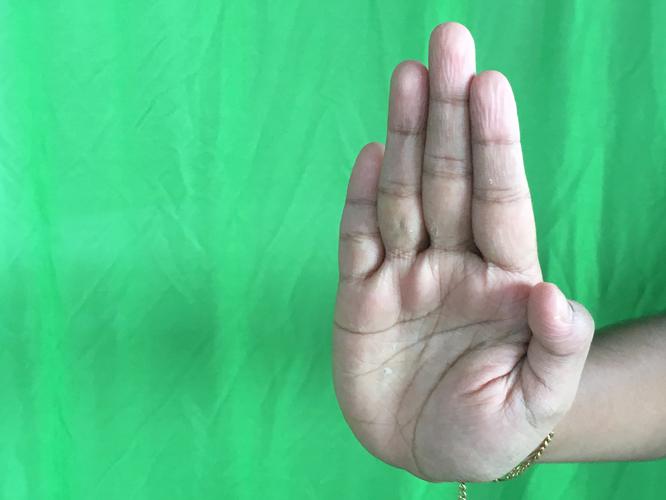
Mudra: Pathaka
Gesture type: single_hand